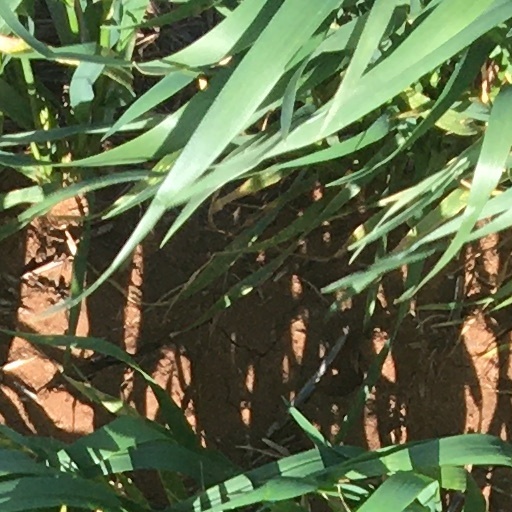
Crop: wheat